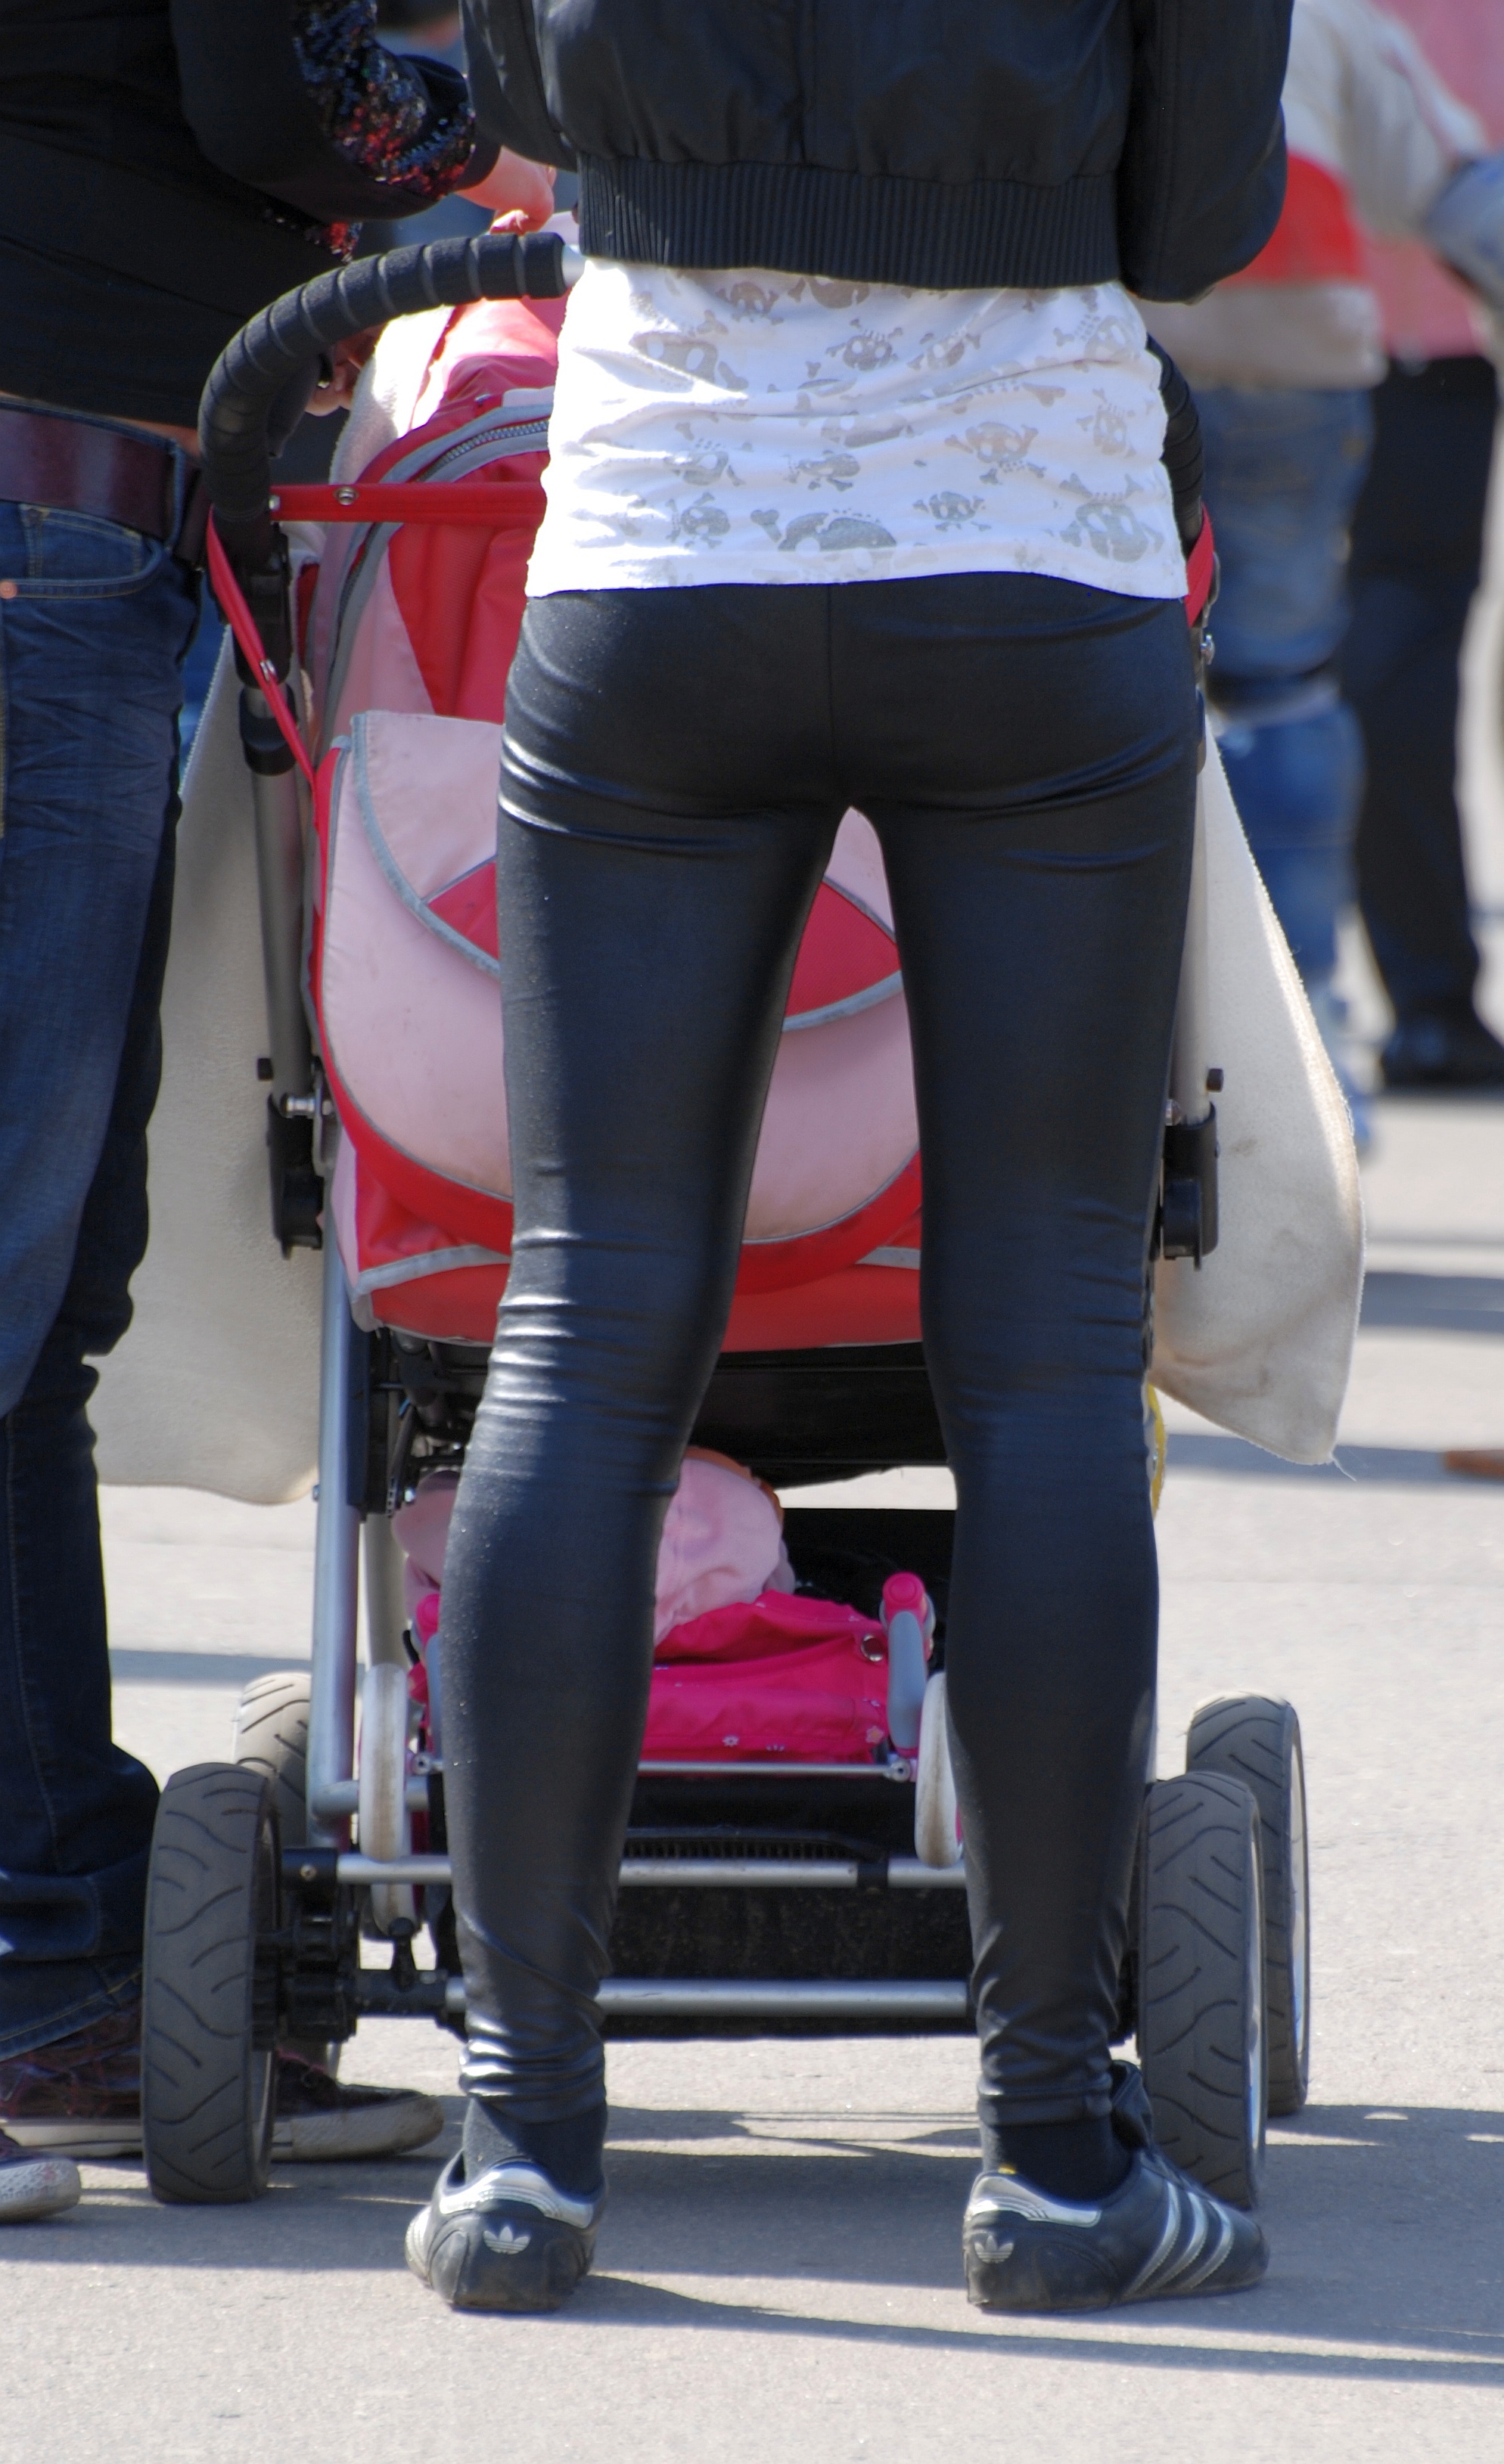
street, leg, fashion, clothing, trousers, footwear, tights, high heeled footwear, spandex